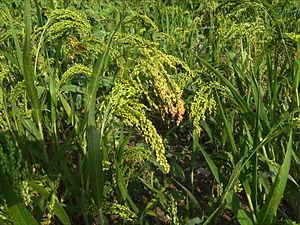
Le sorgho du Soudan est une espèce de plantes monocotylédones de la famille des Poaceae, sous-famille des Panicoideae, originaire d'Afrique.